Apocalypse of John Chrysostom

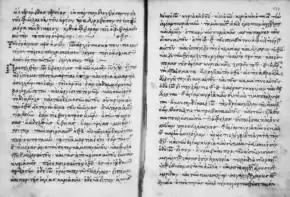
Start of the "Apocalypse" in Parisinus Graecus 947, copied in 1574

The Apocalypse of John Chrysostom, also called the Second Apocryphal Apocalypse of John, is a Christian text composed in Greek between the 6th and 8th centuries AD. Although the text is often called an apocalypse by analogy with the similarly structured "First Apocryphal Apocalypse of John", the text is not a true apocalypse. In the manuscripts, it is called "a word of teaching" or "a treatise". It is usually classified as part of the New Testament apocrypha because it describes an apocryphal encounter between John of Patmos and Jesus. In a number of manuscripts, it is presented as a sermon of John Chrysostom, who, rather than the apostle, is Jesus's interlocutor.